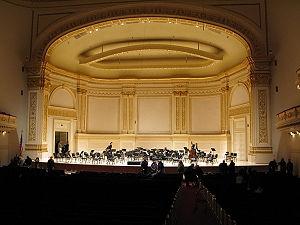
Néstor Mesta Cháyres est un ténor mexicain et un interprète à l'international sur la scène de concert, de mélodies espagnoles et mexicaines de musique romantique comprenant bolero.
Alfredo Antonini est un chef d'orchestre et compositeur italo-américain, actif sur la scène internationale de concert, ainsi que sur le réseau de radio et de télévision CBS dès les années 1930, jusqu'aux années 1970. En 1972, il reçoit un Emmy Award pour « for Outstanding Achievement in Religious Programming » à la télévision pour sa direction de la création de l'opéra d'Ezra Laderman, And David Wept pour la chaîne de télévision CBS. En outre, il a reçu l'Ordre du mérite de la République italienne en 1980.
Le Carnegie Hall est une salle de concert new-yorkaise, située à l’angle de la 7ᵉ avenue et de la 57ᵉ rue Ouest, juste au sud de Central Park, dans l'arrondissement de Manhattan.
Sir John Barbirolli, CH, né Giovanni Battista Barbirolli, est un chef d’orchestre et violoncelliste anglais.